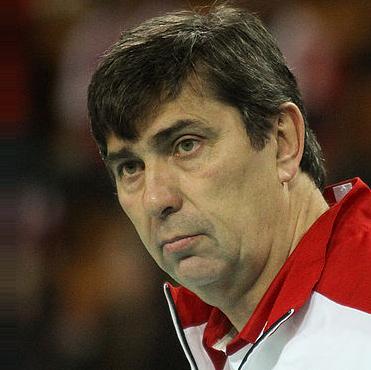
Age: 53